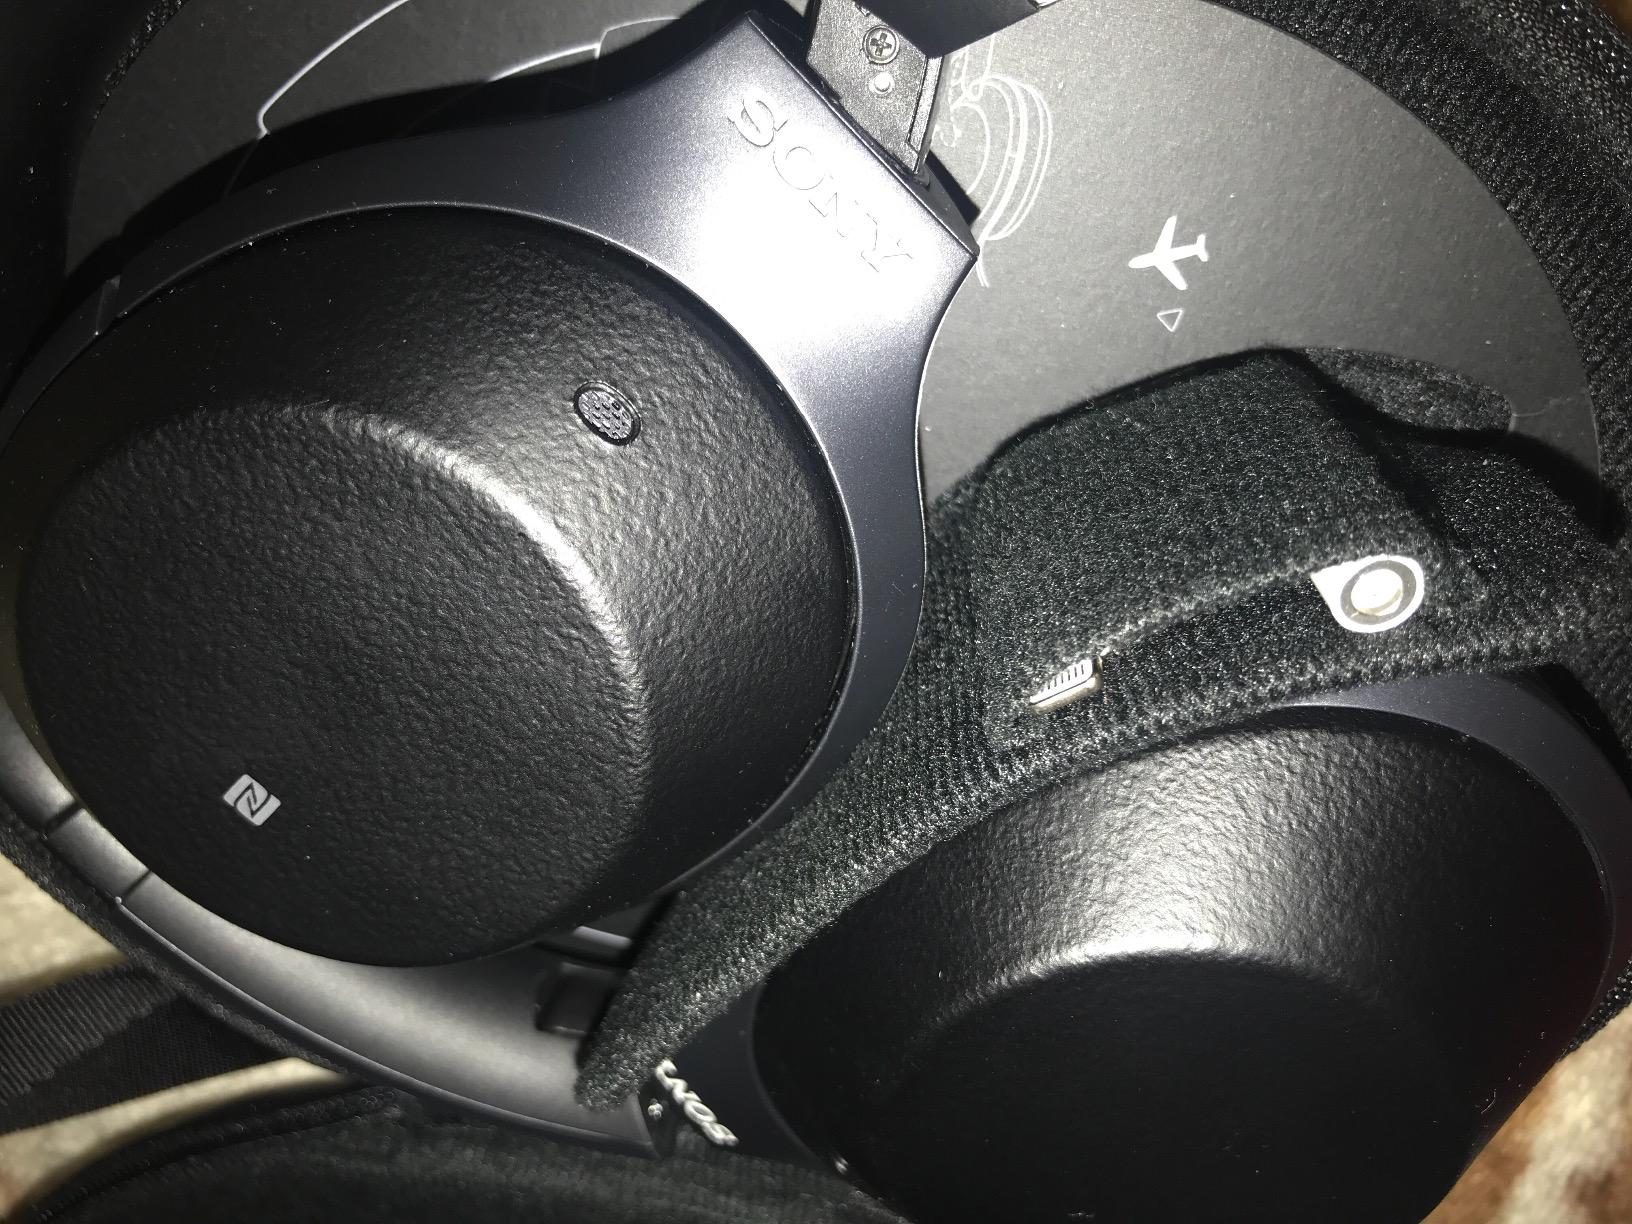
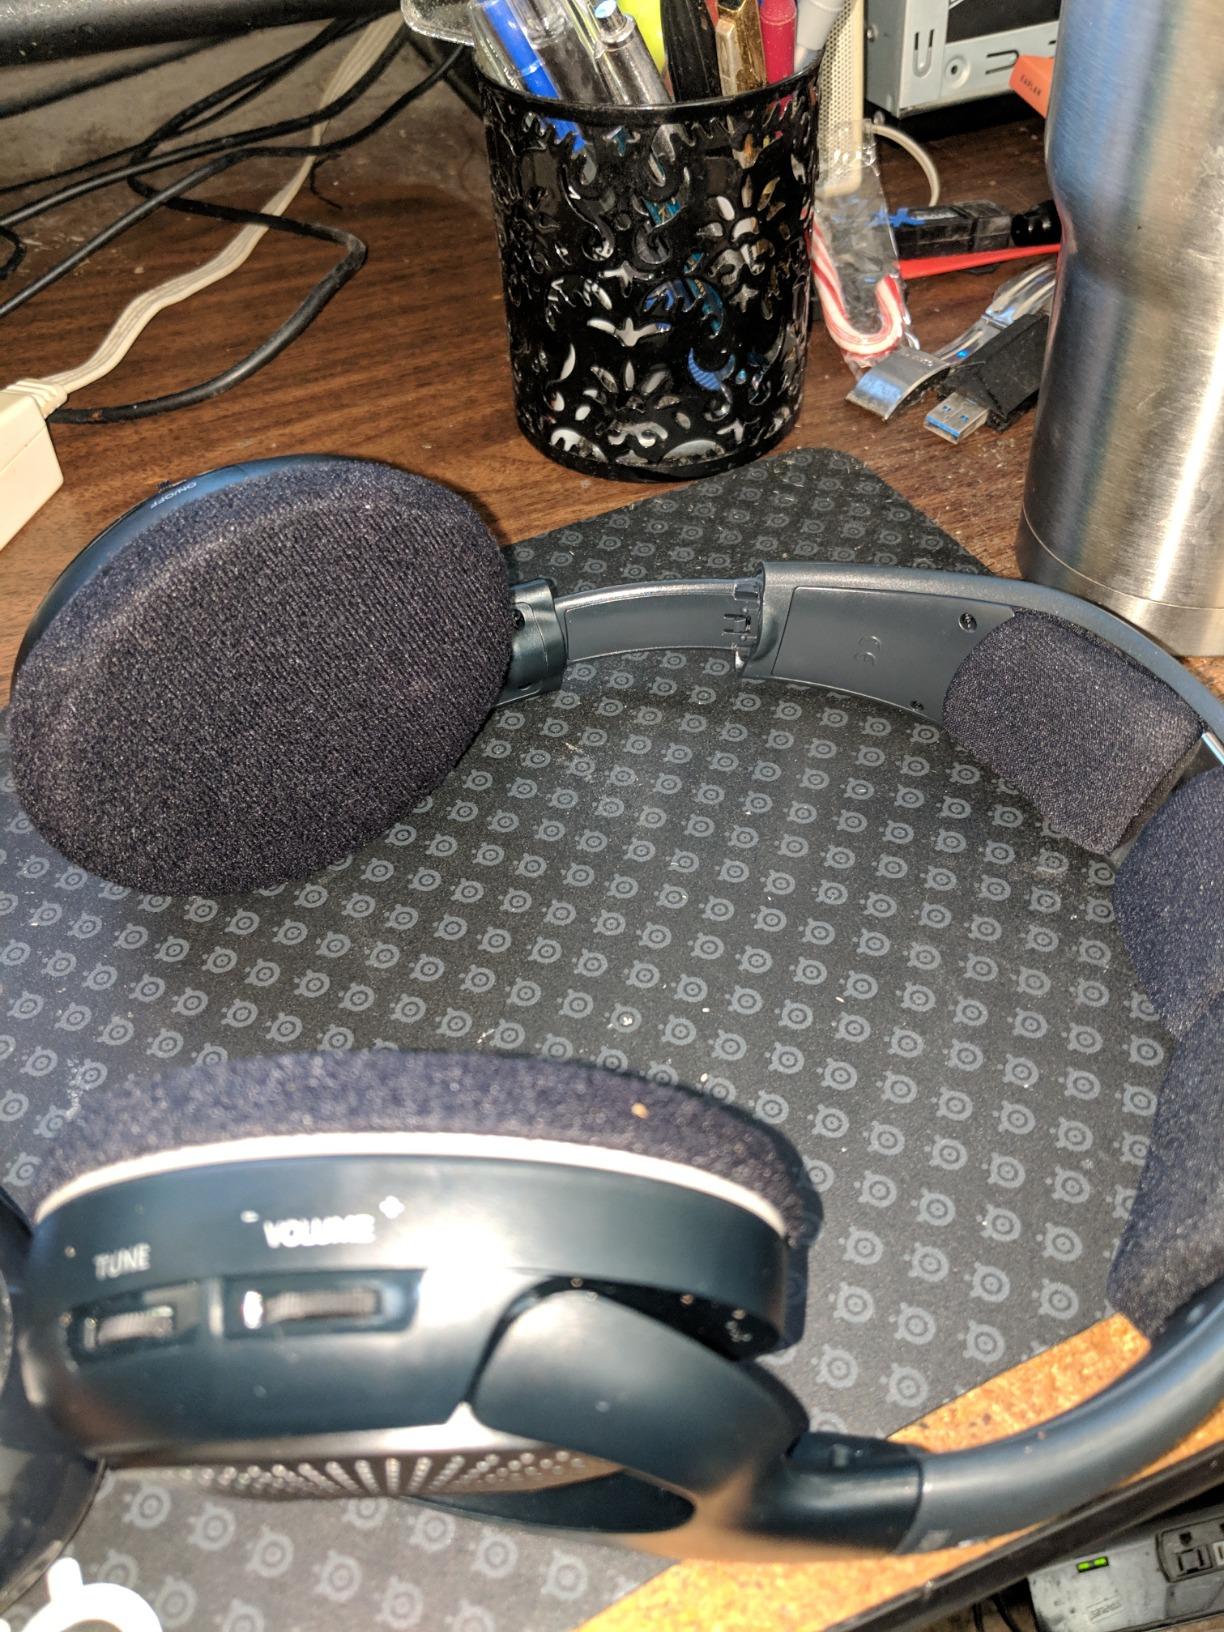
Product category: headphones
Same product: no